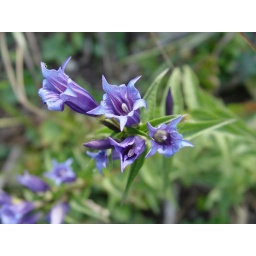
A small blue flower easiliy found in the Dolomiti